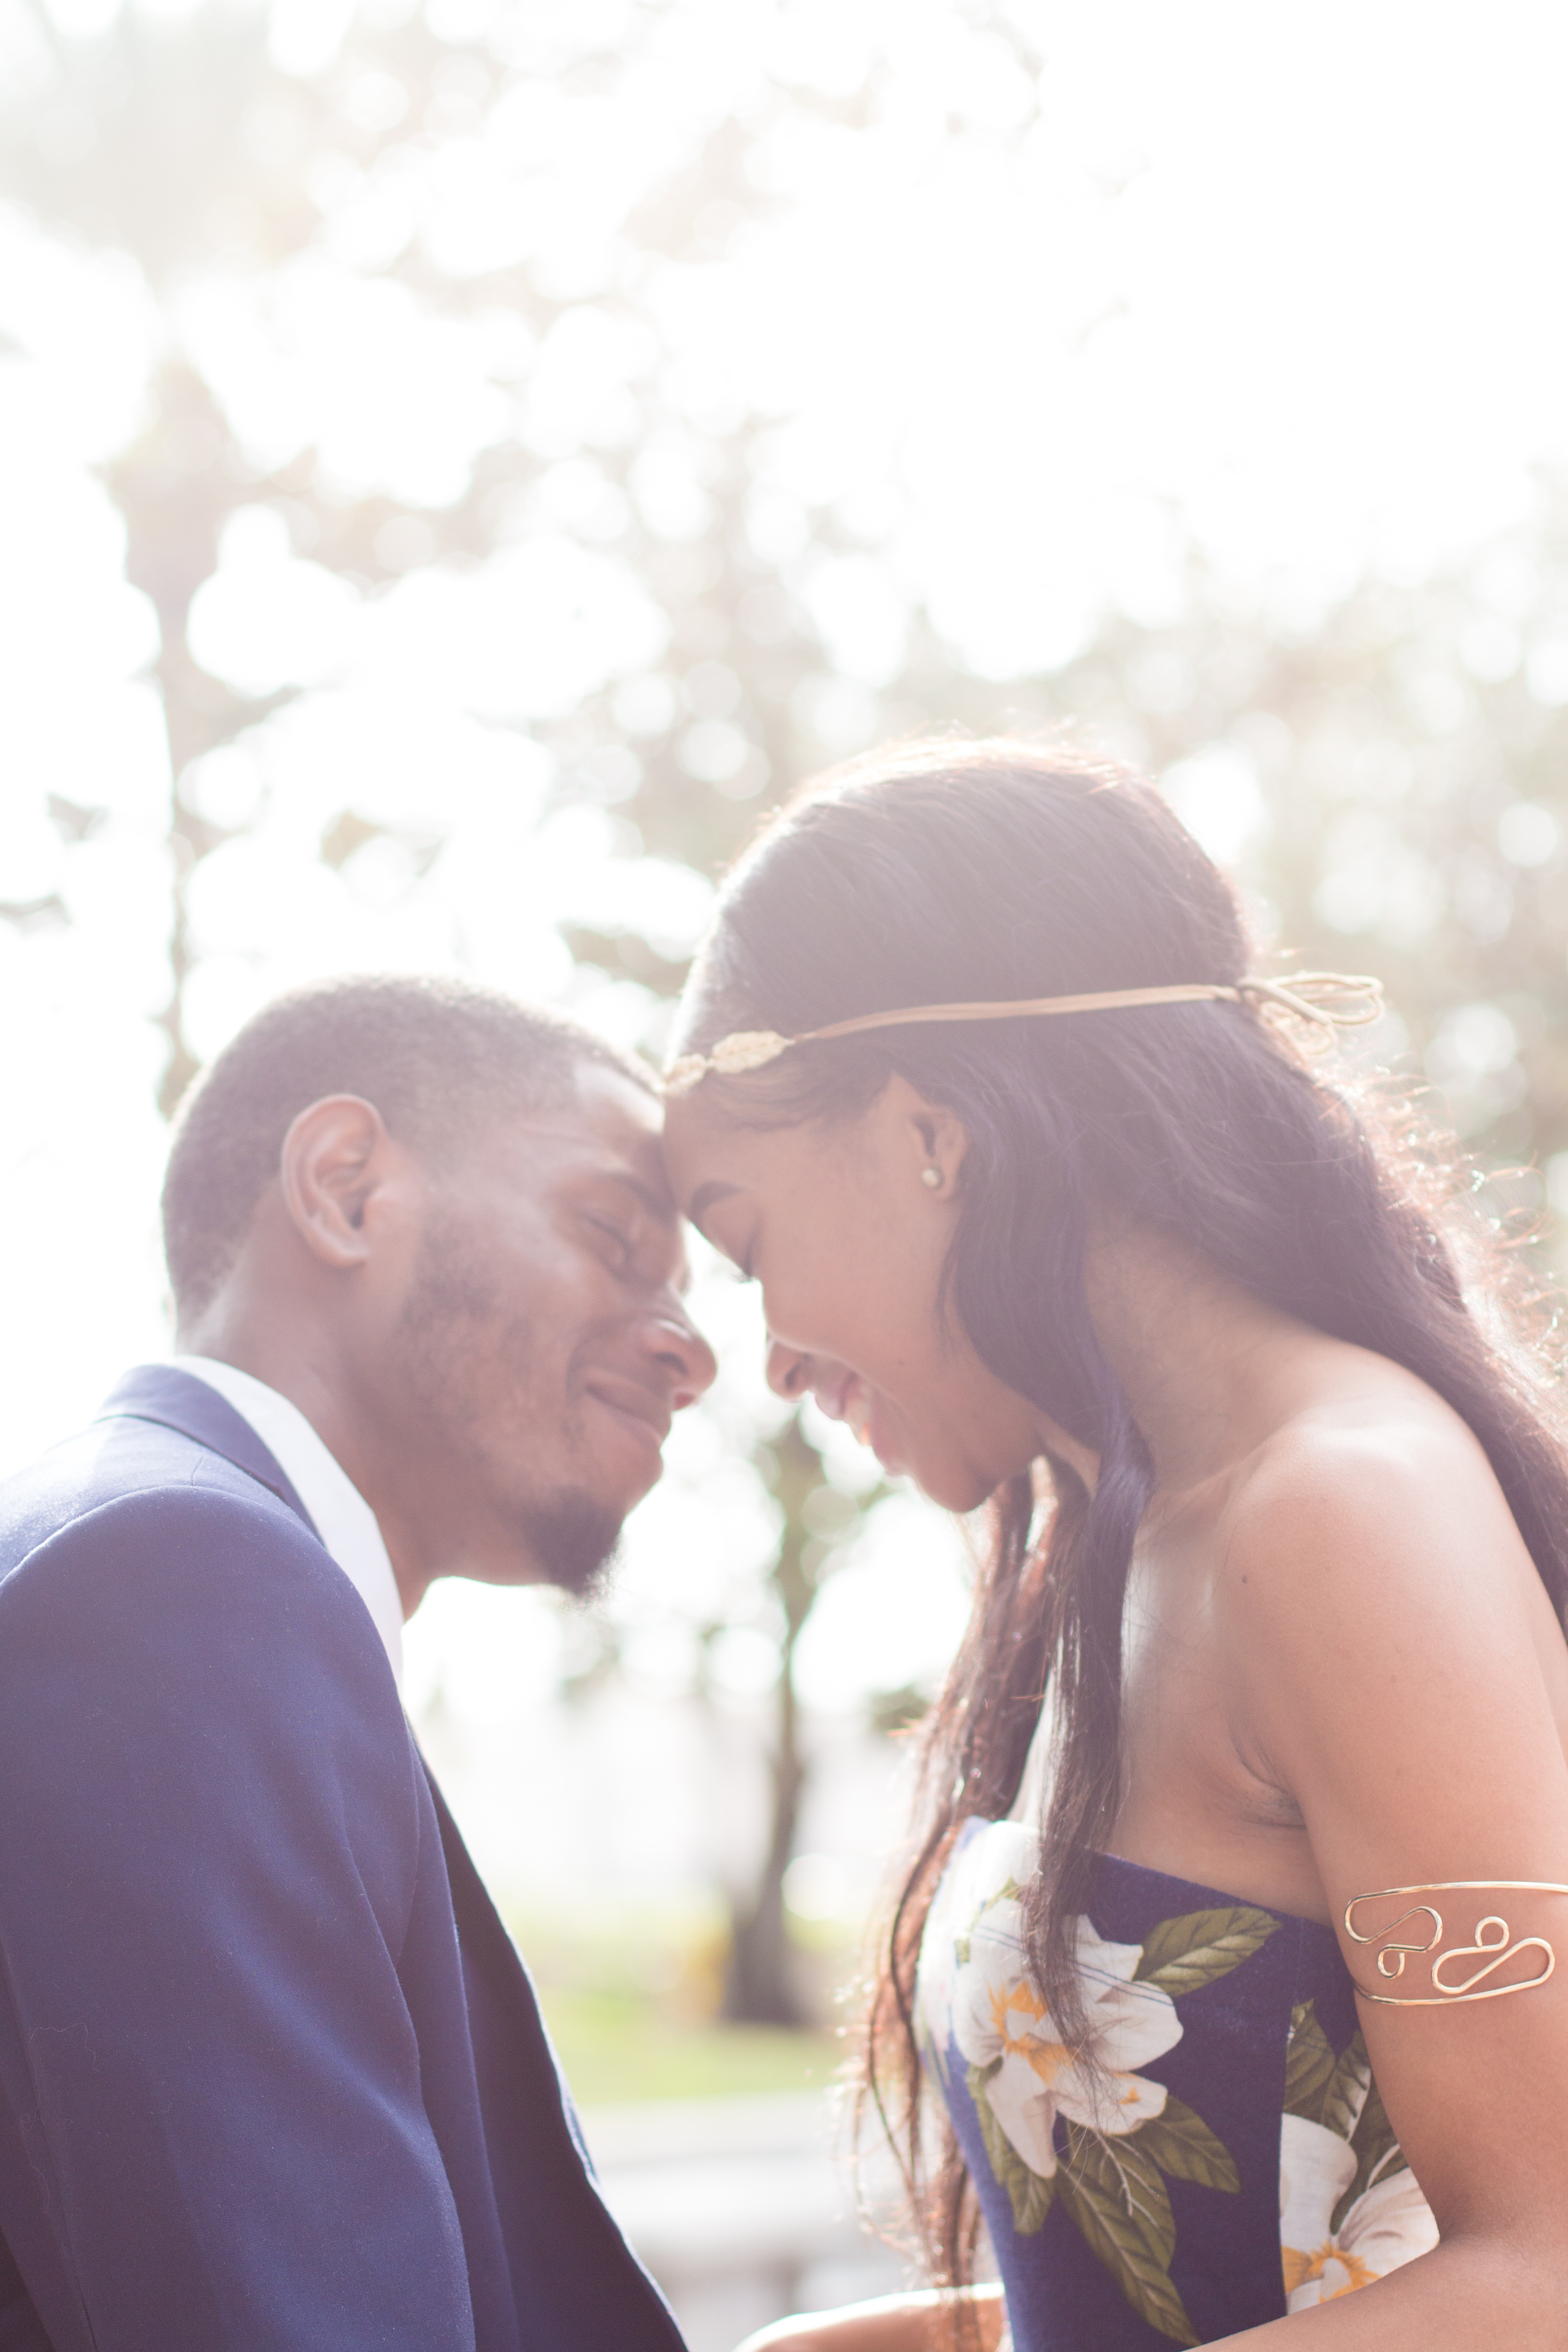
man, woman, romance, bride, groom, ceremony, photograph, interaction